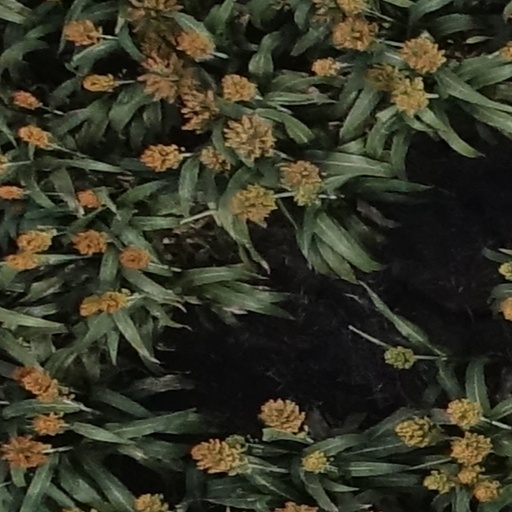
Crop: sorghum